Union of Hungary and Poland

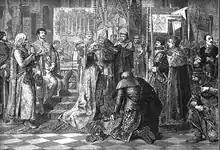
Coronation of Louis I of Hungary as King of Poland, 19th-century depiction

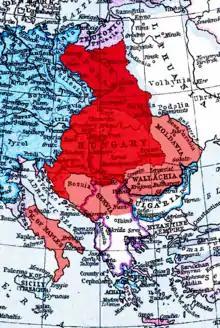
United kingdoms of Poland and Hungary (red) under Louis I

The first union came about when the last Piast king of Poland, Casimir III, designated his sororal nephew, the Angevin king Louis I of Hungary, as his heir presumptive by the Privilege of Buda. Upon the death of Casimir, who left no legitimate sons, Louis ascended the Polish throne virtually unopposed. The Polish nobility welcomed his accession, rightly believing that Louis would be an absentee king who would not take much interest in Polish affairs. He sent his mother Elizabeth, sister of Casimir III, to govern Poland as regent. Louis probably considered himself first and foremost king of Hungary; he visited his northern kingdom three times and spent there a couple of months altogether. Negotiations with the Polish nobility frequently took place in Hungary. Hungarians themselves were unpopular in Poland, as was the king's Polish mother who governed the kingdom. In 1376, "circa" 160 Hungarians in her retinue were massacred in Kraków and the queen returned to Hungary disgraced. Louis replaced her with their relative, Vladislaus II of Opole.